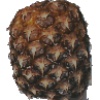
Label: pineapple